Eifel National Park

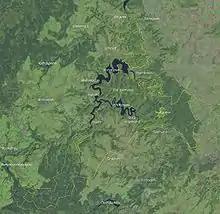
The terrain of the national park

The Eifel National Park protects the wood-rush and beech woods that flourish in the maritime climate and which have been preserved to this day in parts of the North Eifel, but which originally covered the entire Eifel region as well as large parts of Central Europe. An area of is covered by deciduous and coniferous woods, lakes, streams and open grassland. One large contiguous stretch of forest with a high percentage of beech woods is the region known as the Kermeter. This forested area is accessible and offers a large number of interesting walks.